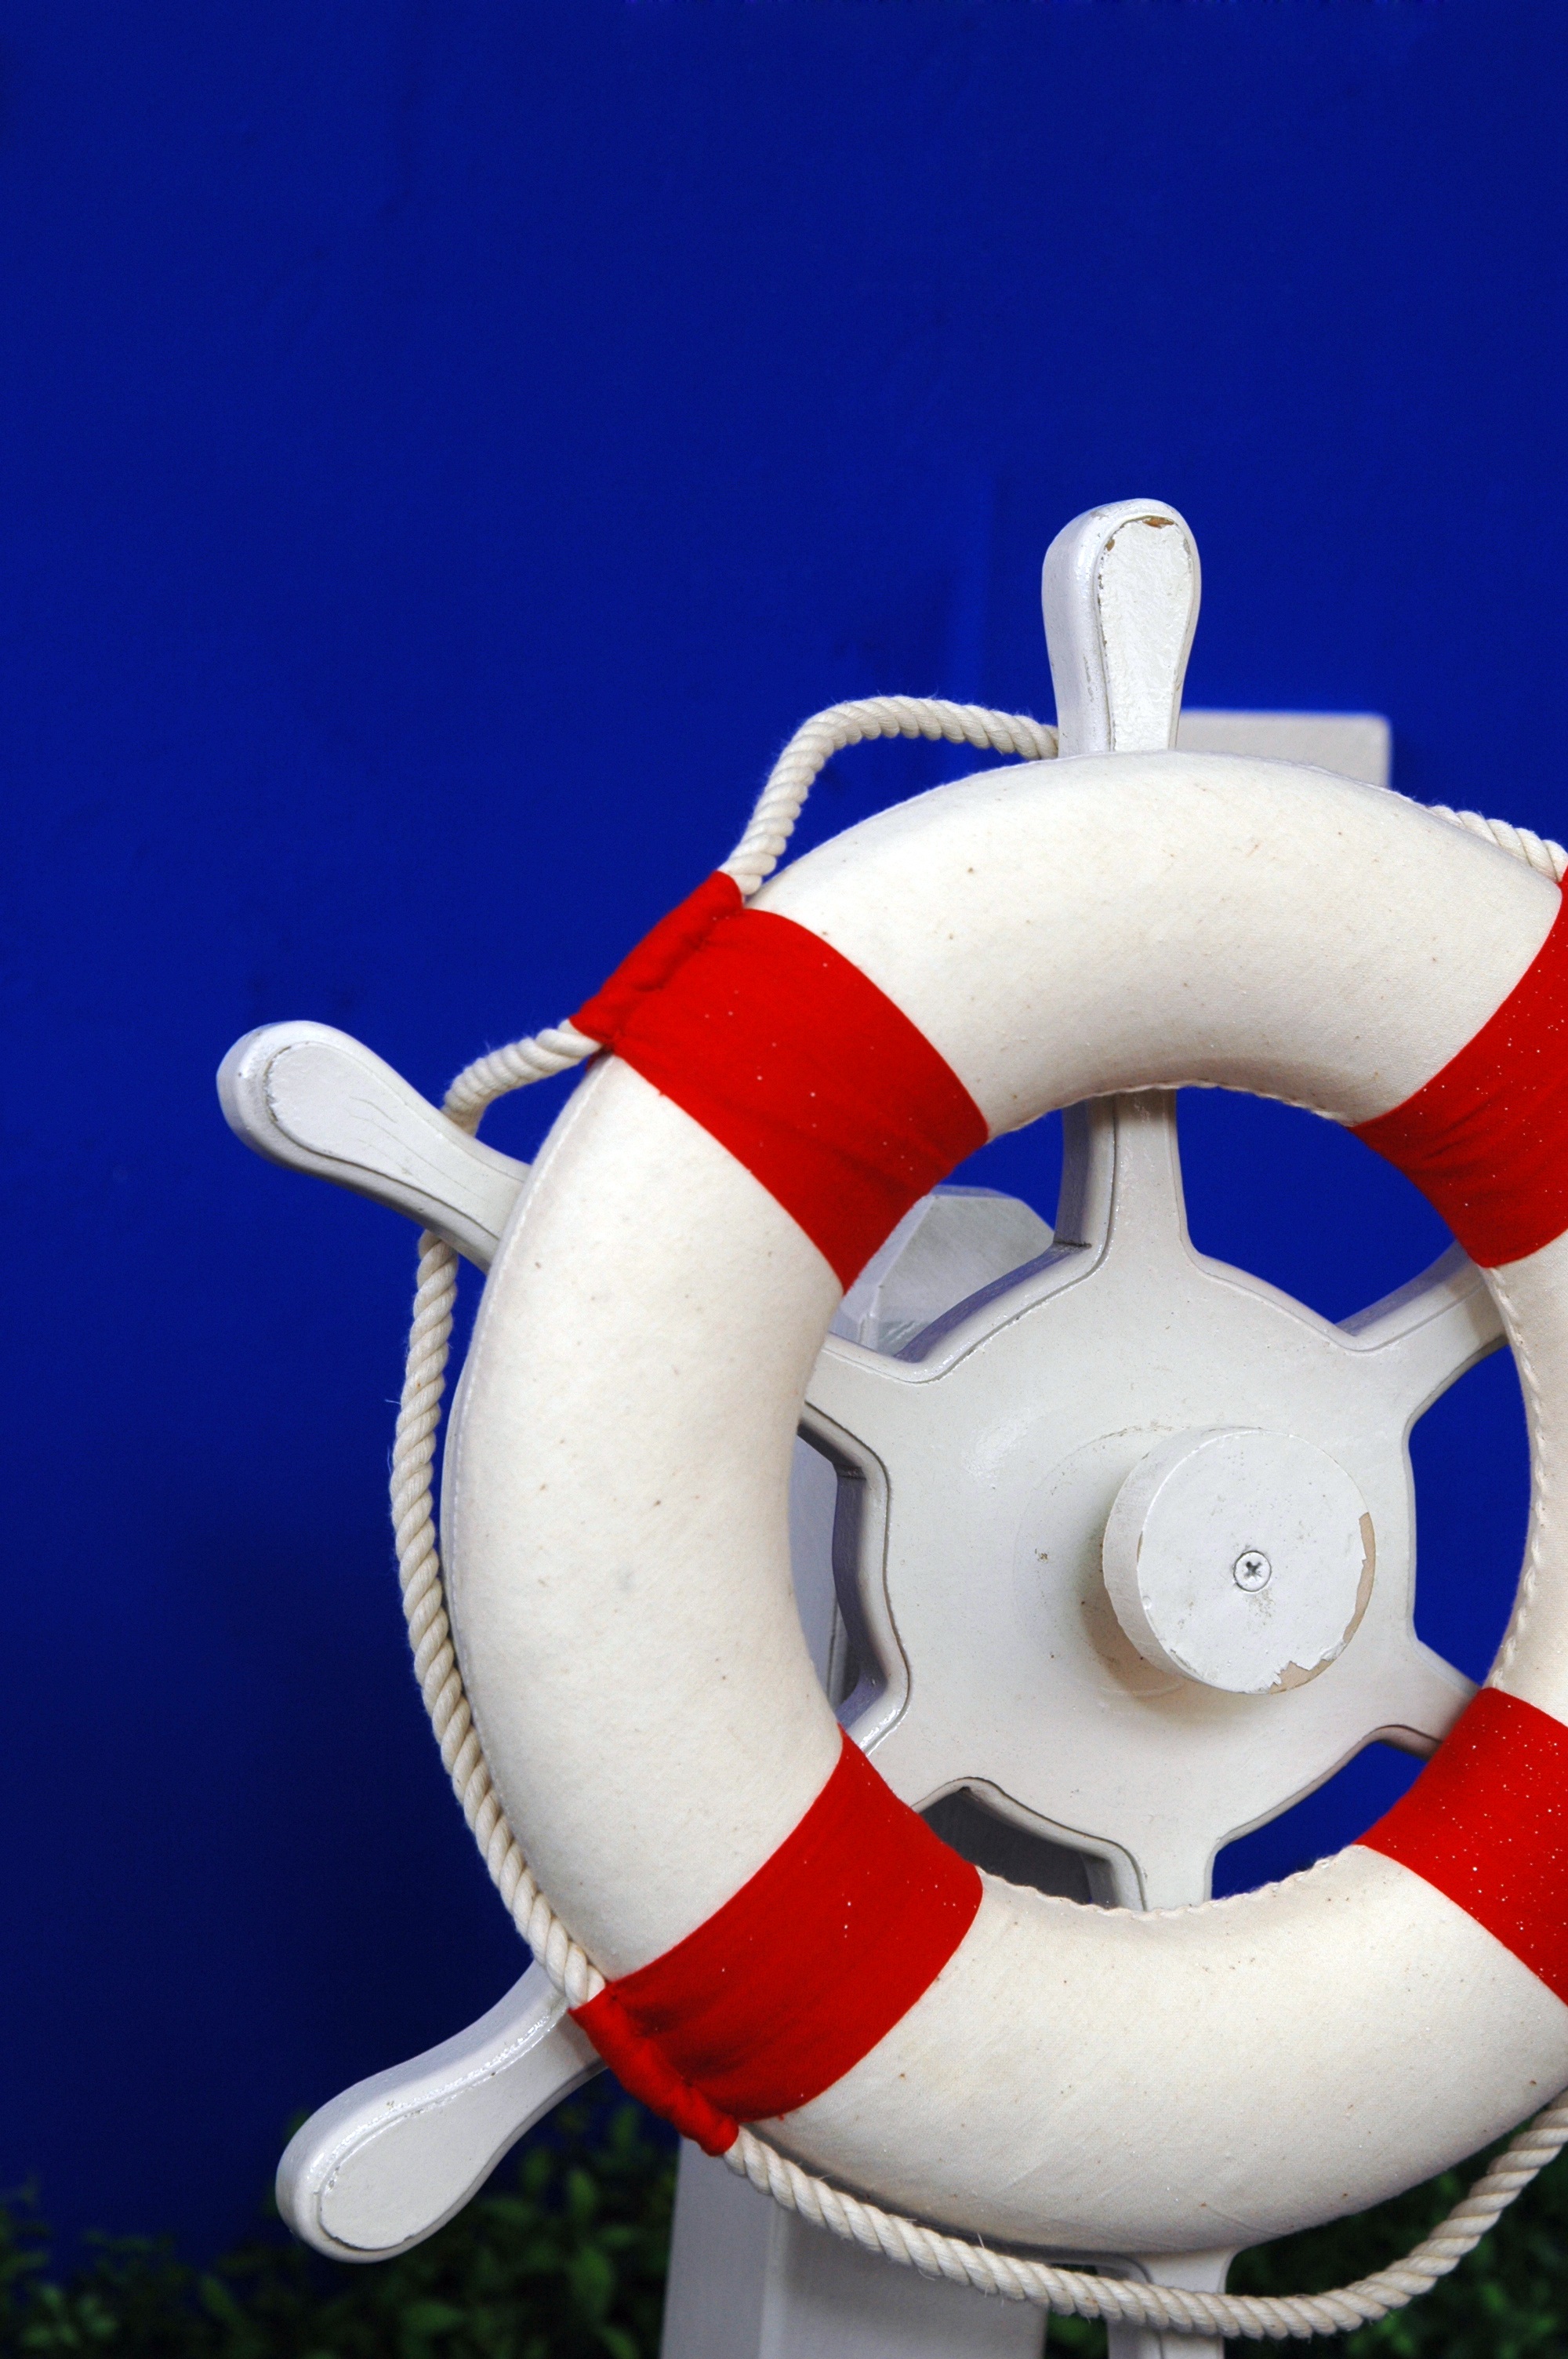
sea, white, tube, red, blue, toy, ball, santa claus, lifebuoy